Trial of Louis Riel

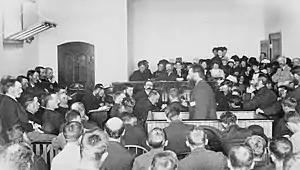
Riel speaks at his trial

Of the 36 people who had received jury duty summons, only one spoke French – and he was unable to attend. Moreover, the only Roman Catholic (an Irishman) in the jury pool was challenged by the prosecution for not being of British stock and excluded. Thus, despite the fact that French Canadian and Métis jurors could have been secured from among the population of the territories, Riel was tried by a jury of six composed entirely of English-speaking Protestants, all from the southern Assiniboia District.